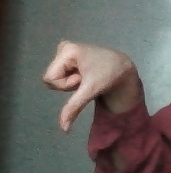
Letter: waw